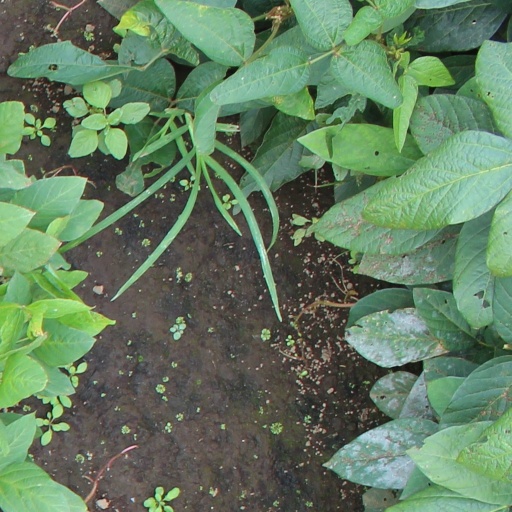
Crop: soybean